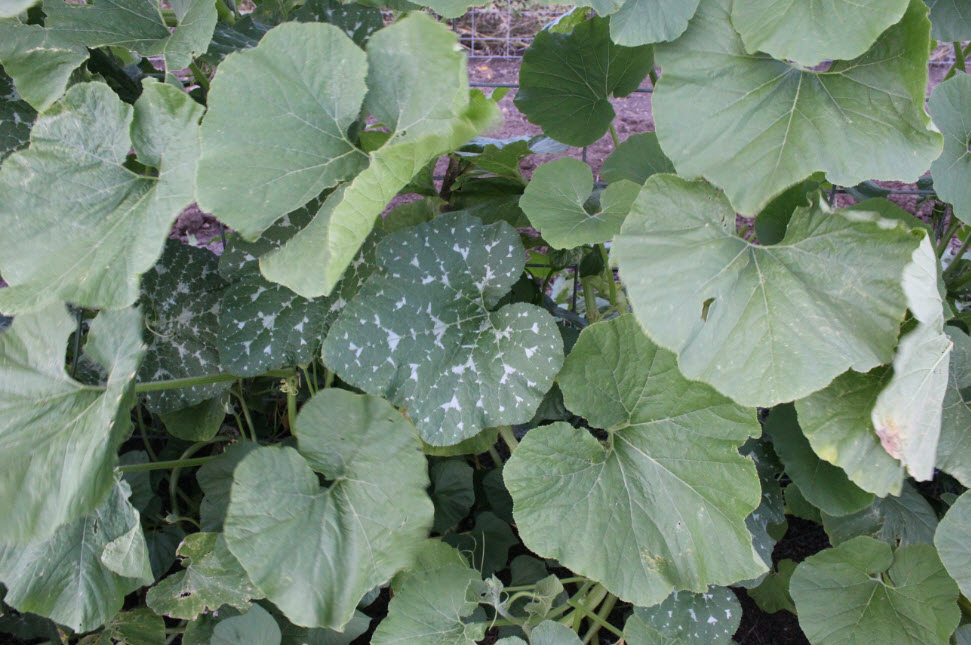
Plant: Squash
Disease: squash powdery mildew